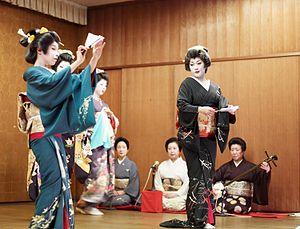
Une geisha, aussi appelée geiko ou geigi, est au Japon une artiste et une dame de compagnie, qui consacre sa vie à la pratique artistique raffinée des arts traditionnels japonais pour des prestations d'accompagnement et de divertissement, pour une clientèle très aisée. Elle cultive le raffinement artistique dans divers domaines tels que l'habillement en kimono, la musique classique, la danse, les rapports sociaux et la conversation, des jeux... Le mot « geisha » peut s’interpréter comme « personne d’arts » ou « femme qui excelle dans le métier de l'art ».